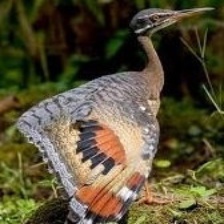
Species: SUNBITTERN
Scientific name:  EURYPYGA HELIAS